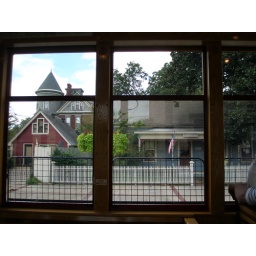
historic north little rock.blue house: the first house in north little rock that is now an architect's place.